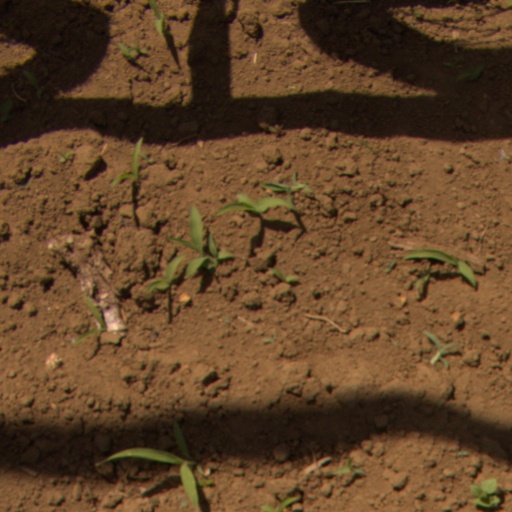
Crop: Jerusalem artichoke